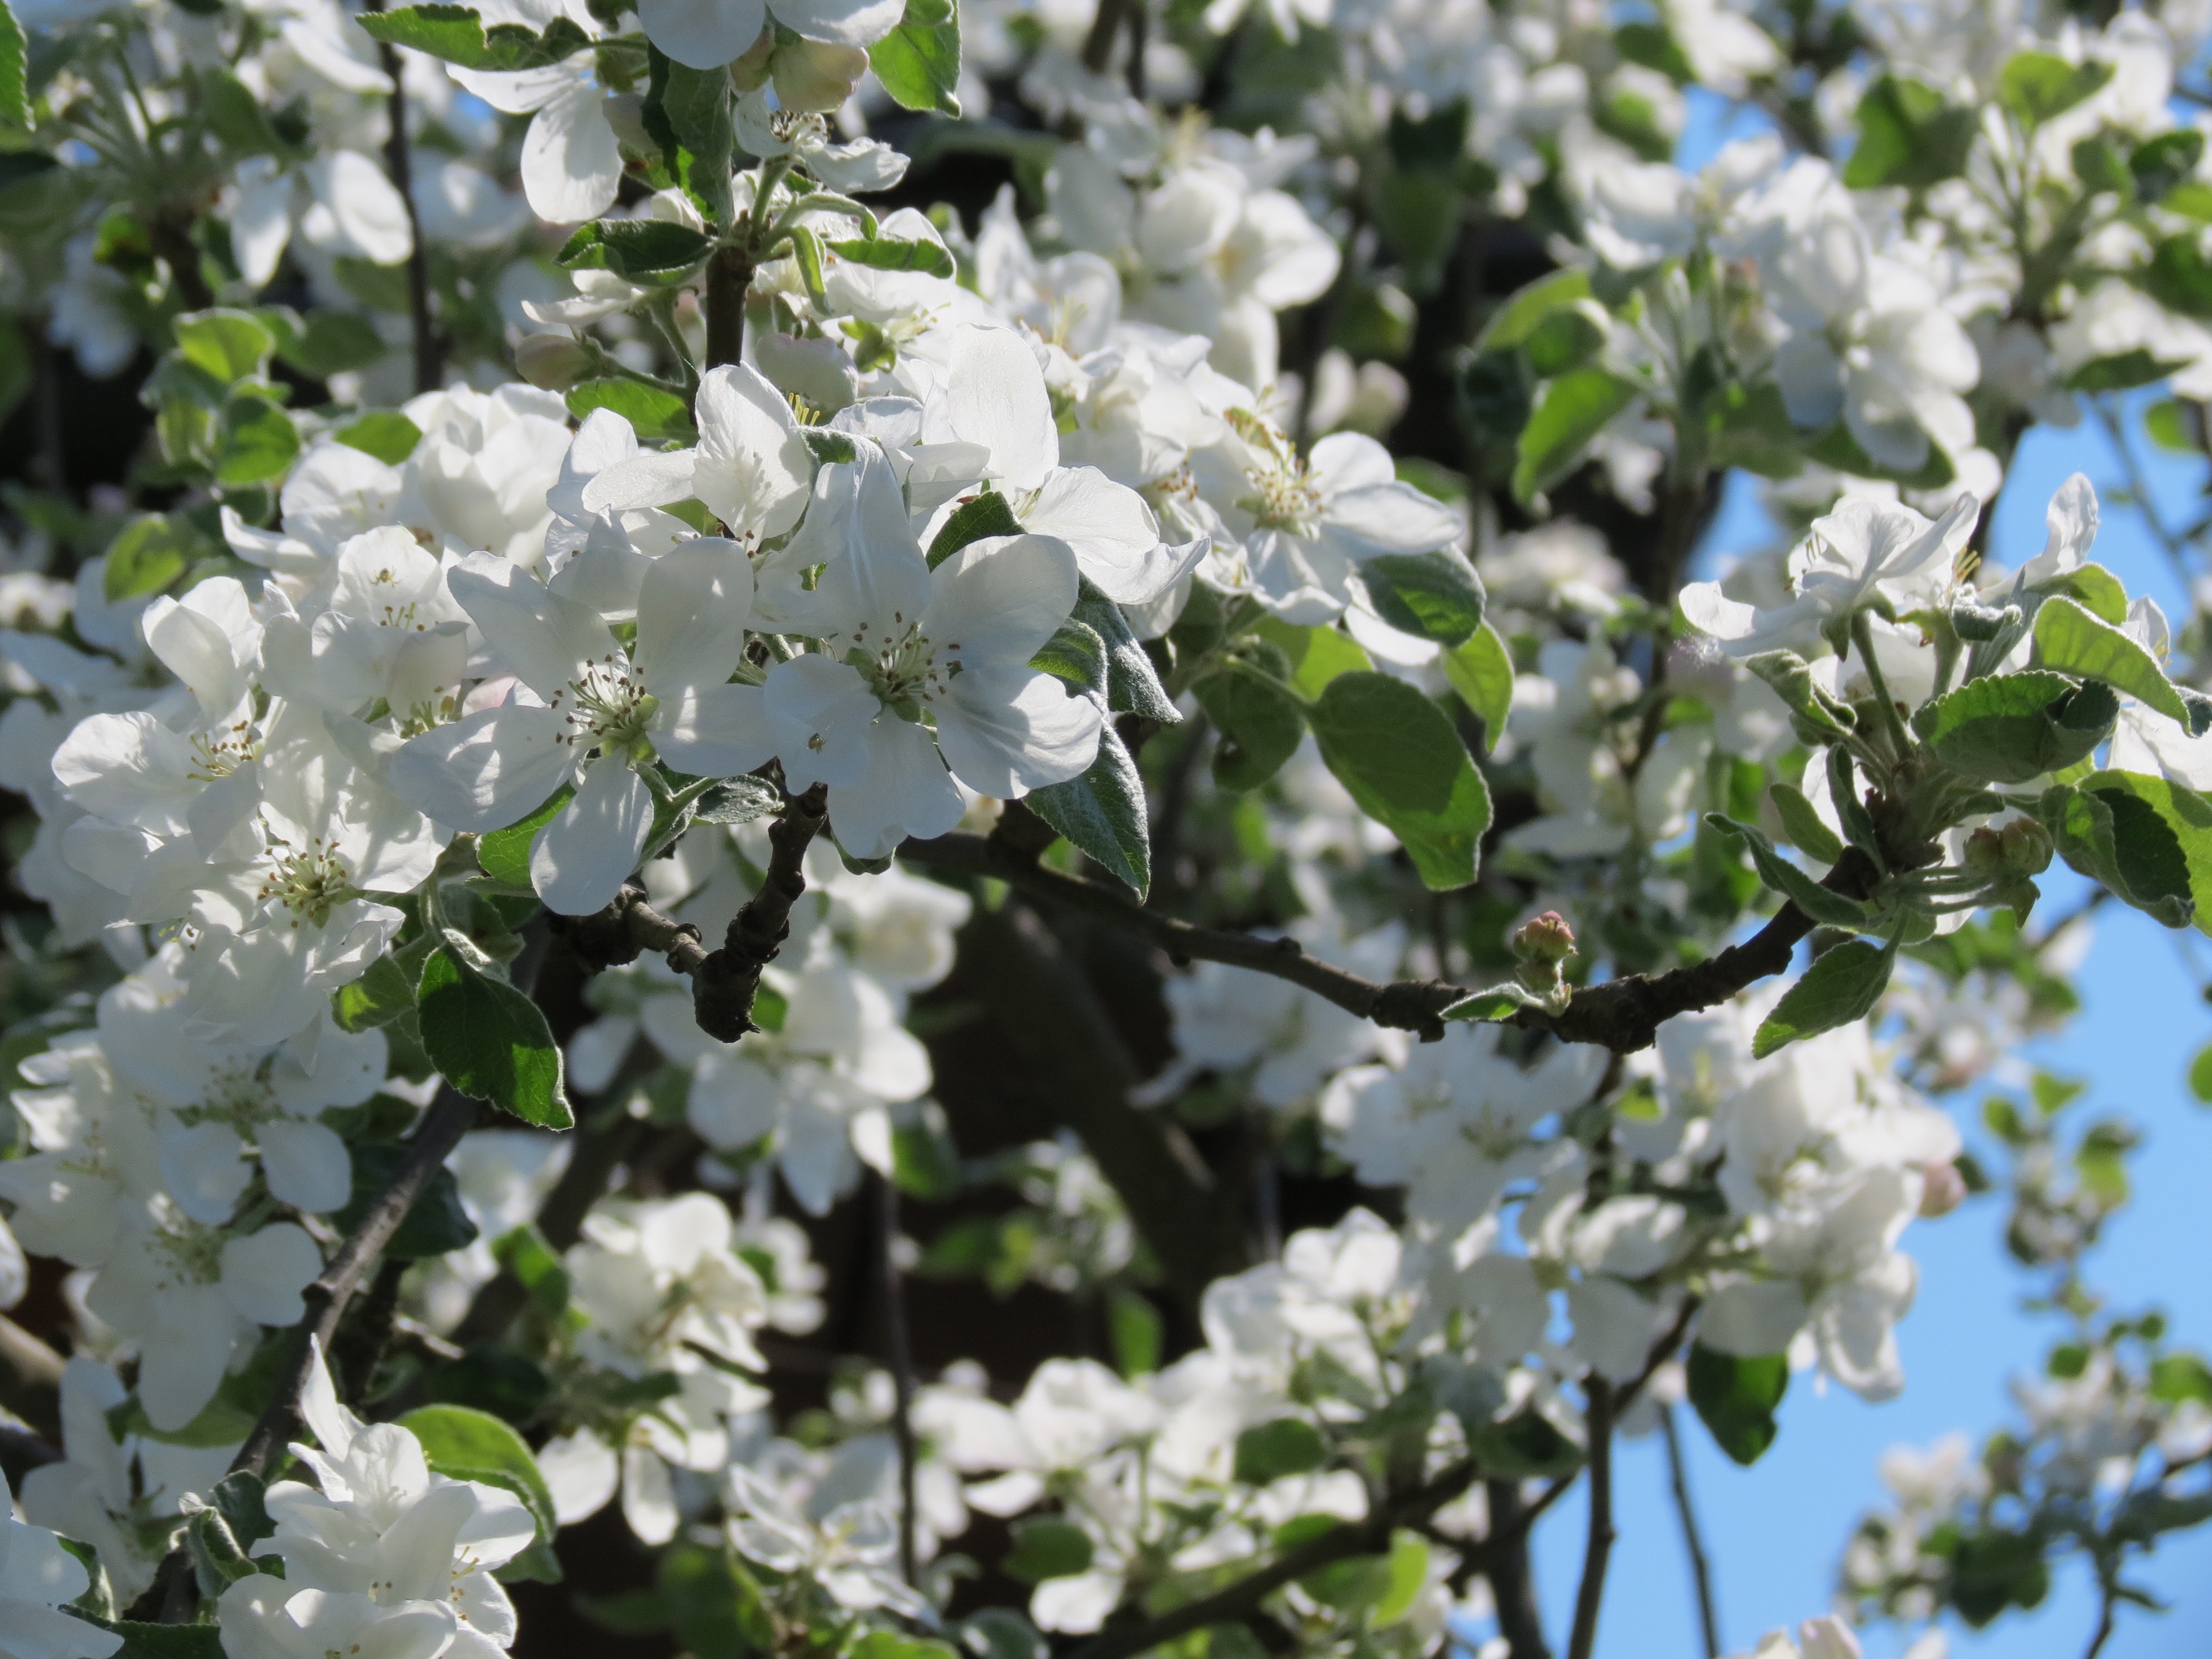
tree, branch, blossom, plant, flower, spring, produce, botany, shrub, lilac, flowering plant, woody plant, land plant